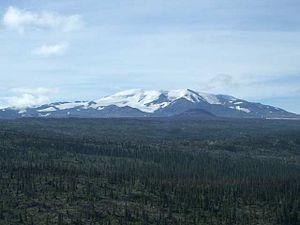
Le complexe volcanique du mont Edziza, en anglais : Mount Edziza volcanic complex, est un complexe volcanique de Colombie-Britannique, Canada. En tant que complexe volcanique, il se compose de plusieurs types de volcans, dont des volcans boucliers, des caldeiras, des dômes de lave, des stratovolcans et les cônes volcaniques.
La géologie du Nord-ouest Pacifique étudie les caractéristiques géologiques de la région du Nord-Ouest Pacifique qui s'étend en Amérique du Nord. Elle explique la formation de particularités géologiques telles que les montagnes et les volcans. Cette région géologique se caractérise par exemple par la chaîne des Cascades et le plateau du Columbia.
Le mont Edziza, en anglais : Edziza Mount, est un stratovolcan de Colombie-Britannique, au Canada. Il fait partie du complexe volcanique du mont Edziza auquel il donne le nom et culmine à 2 786 mètres d'altitude.